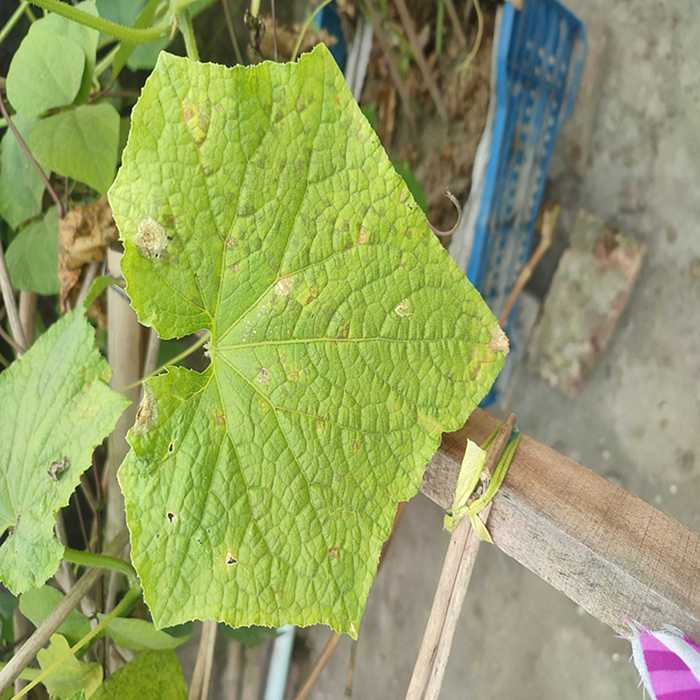
Plant: Cucumber
Label: Downy mildew